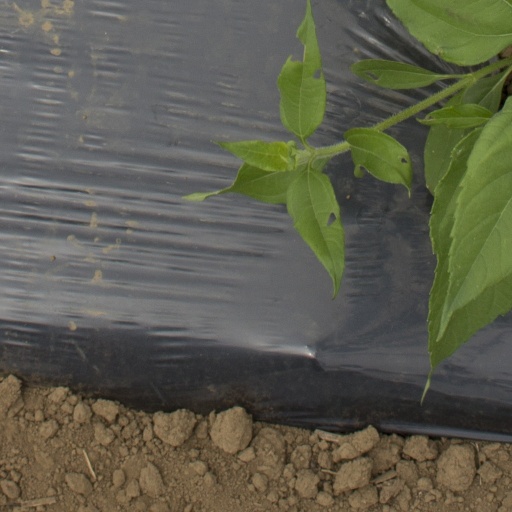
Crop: Jerusalem artichoke